Vršovice Savings Bank Building

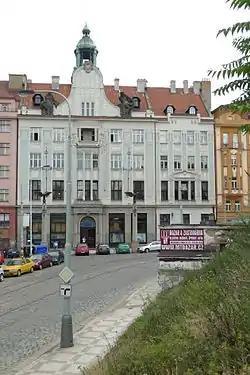

Vršovice Savings Bank Building ( or "Vršovická spořitelna") is an Art Nouveau building, which is located in Prague 10-Vršovice. The architect of the building was Antonin Balšánek.